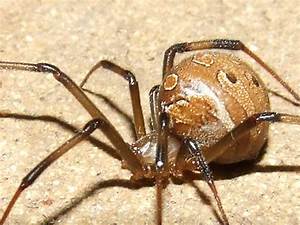
Label: spider